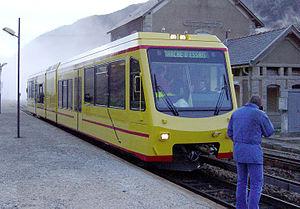
Stadler GTW est le nom d'une gamme modulaire de rames automotrices construites par l'entreprise suisse Stadler Rail. Le sigle GTW provient du nom allemand GelenkTriebWagen qui signifie automotrice articulée.
La ligne de Villefranche – Vernet-les-Bains à Latour-de-Carol, parfois surnommée ligne de Cerdagne, est une ligne de chemin de fer à voie métrique longue de 62,5 km qui, dans le département des Pyrénées-Orientales, relie la gare de Villefranche - Vernet-les-Bains à celle de Latour-de-Carol - Enveitg via Font-Romeu en suivant la vallée de la Têt puis en parcourant le plateau de Cerdagne.
Stadler est un constructeur suisse de matériel roulant ferroviaire, spécialisé dans les trains régionaux et de banlieue.
Les Z 150 sont deux automotrices de 86 places de type Stadler GTW commandées pour l'ancienne Région Languedoc-Roussillon. Elles ont été reçues en 2004 par la Société nationale des chemins de fer français.